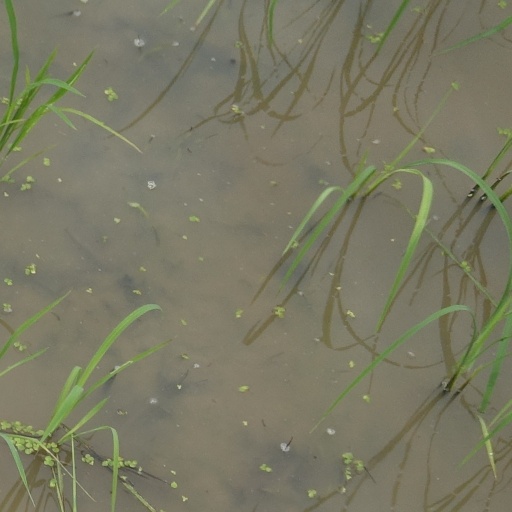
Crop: rice